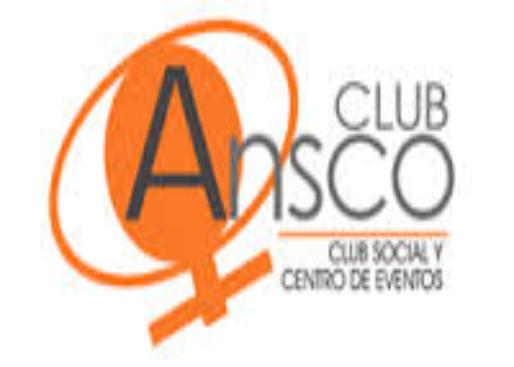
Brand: Ansco
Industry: Electronic